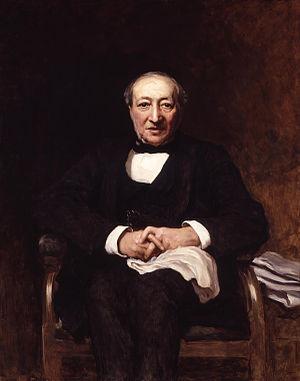
Joseph Moses Levy est un éditeur de presse britannique.